Hermann Heinrich Howaldt

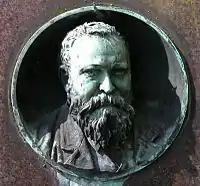
Relief of Hermann Howaldt on his gravestone in the Magnifriedhof, Braunschweig

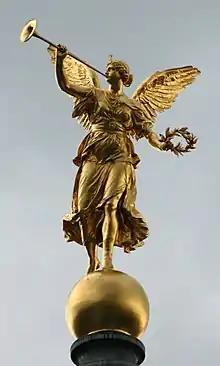
"Fame" on the dome of the exhibition hall, Dresden Academy of Fine Arts

Hermann Heinrich Howaldt (5 January 1841, Braunschweig - 2 December 1891, Braunschweig) was a German sculptor, metal caster and repoussé artist.